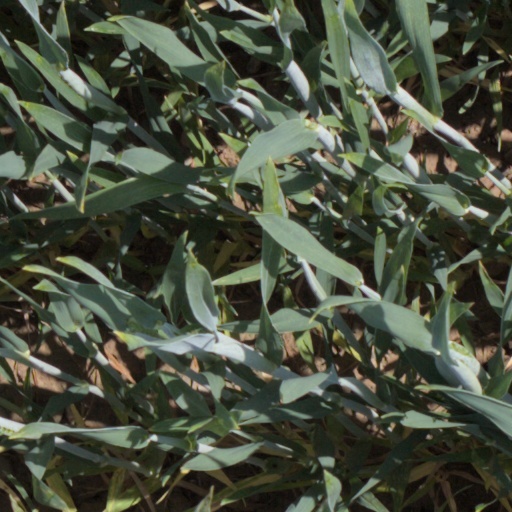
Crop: wheat